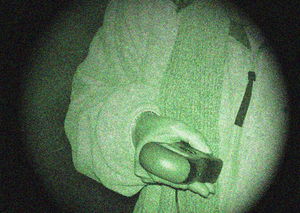
Ghosthunt
"""Ghosthunter"" (Spøgelsesjæger) der bruger en EMF-måler."
Spøgelsesjagt er en form for jagt eller opdagelse, hvor man prøver på, at finde fysiske beviser på eksistensen af ånder.